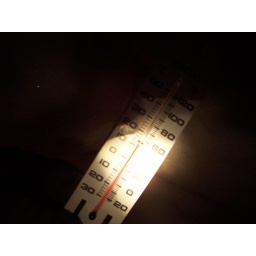
11C in the igloo using some burning candle wax and water